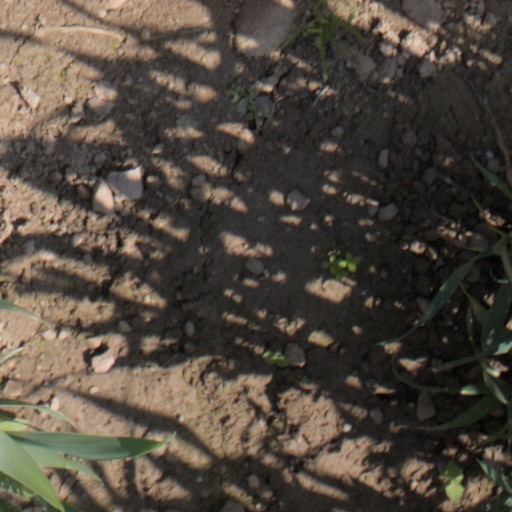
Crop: wheat